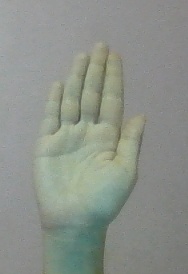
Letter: seen